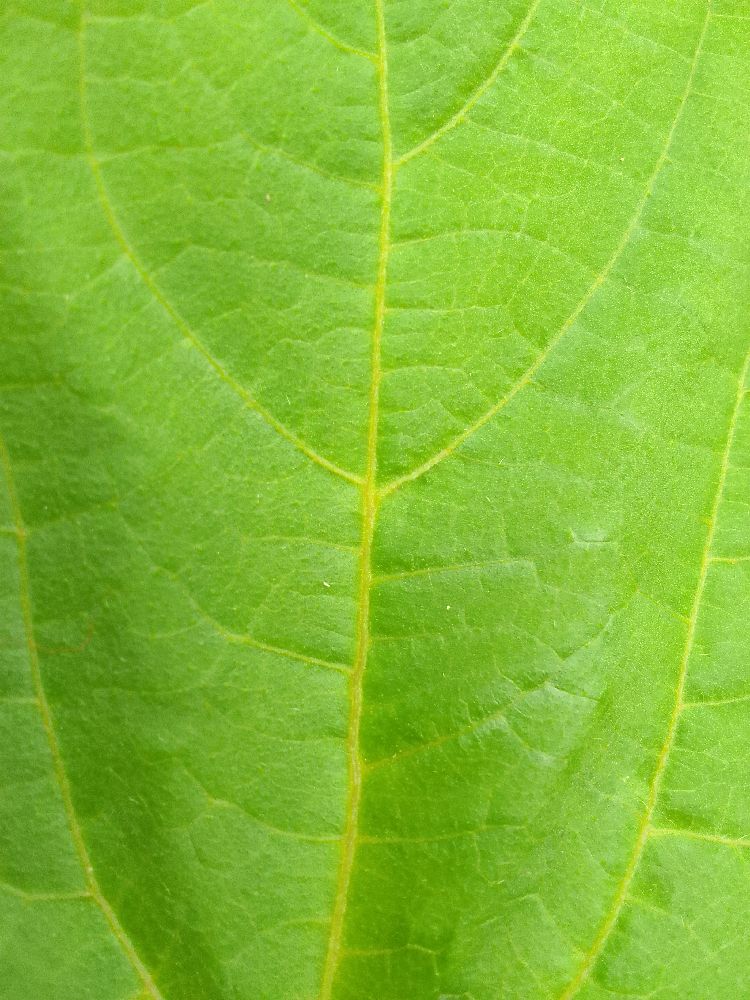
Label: healthy